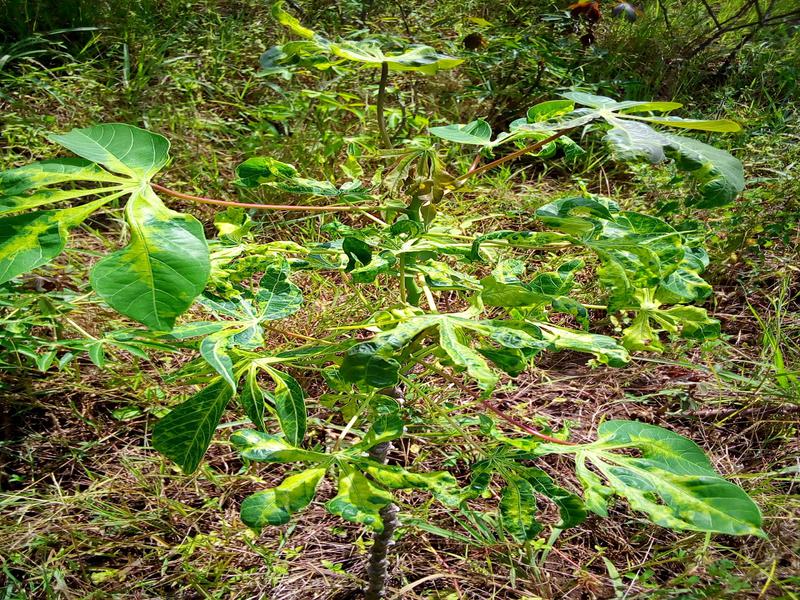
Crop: cassava
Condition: mosaic_disease